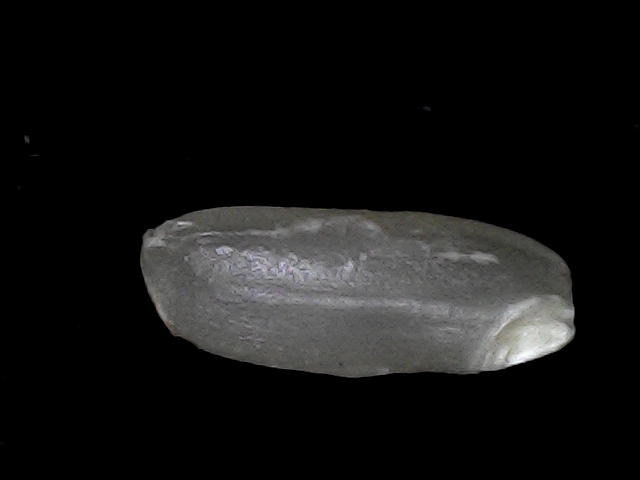
Rice variety: BD49